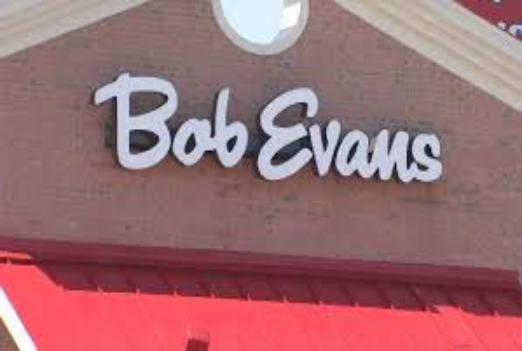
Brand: Bob Evans Restaurants
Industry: Clothes